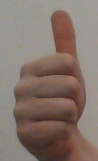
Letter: aleff